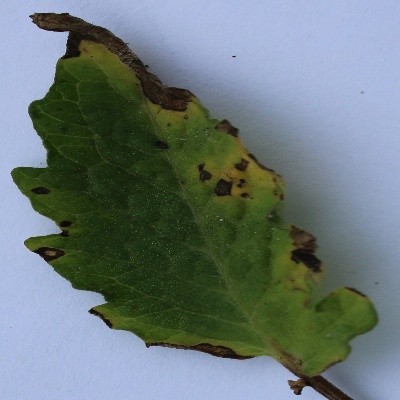
Crop: Tomato
Condition: septoria leaf spot